Scottish Outdoor Access Code

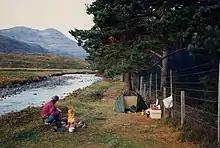
Camping, as shown here in Glen Torridon, is permitted on most land in Scotland under the code.

Responsibilities are separated into those that apply to access users, and those that apply to land managers. The code provides further guidance with examples under each point. The responsibilities of access users are: